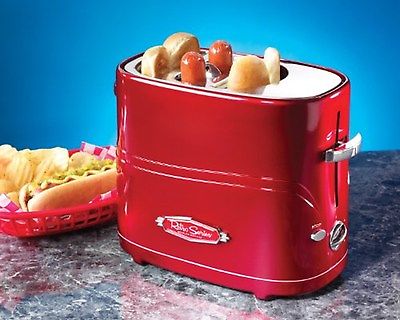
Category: toaster